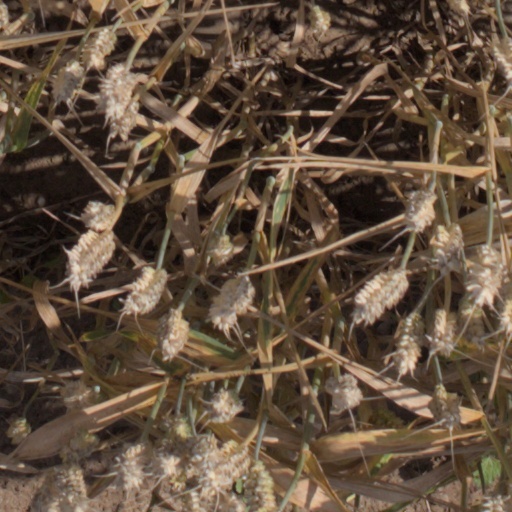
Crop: wheat